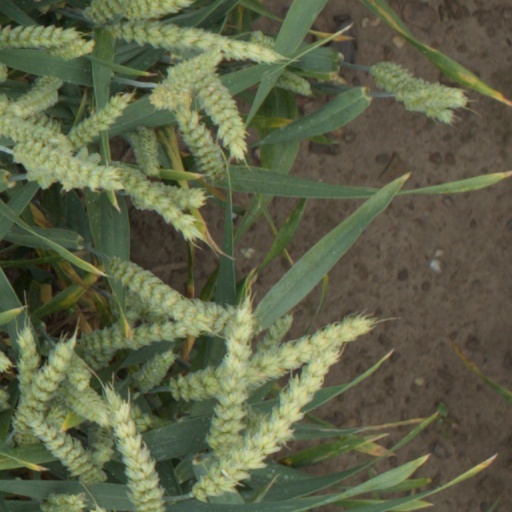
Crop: wheat